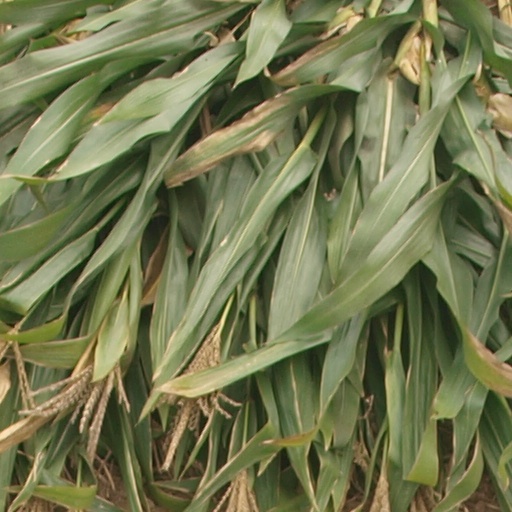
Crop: maize; corn